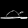
Label: Sandal